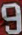
Number: 9